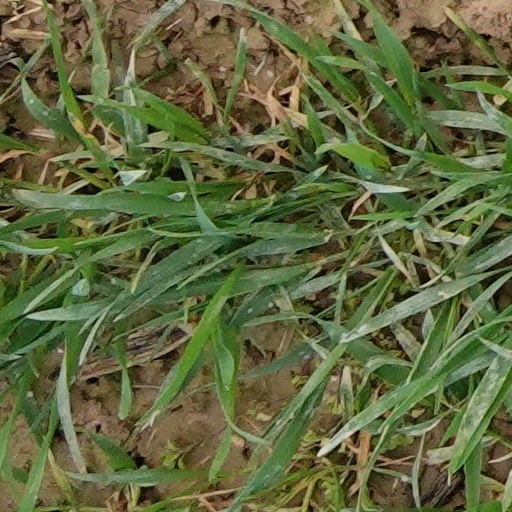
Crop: wheat